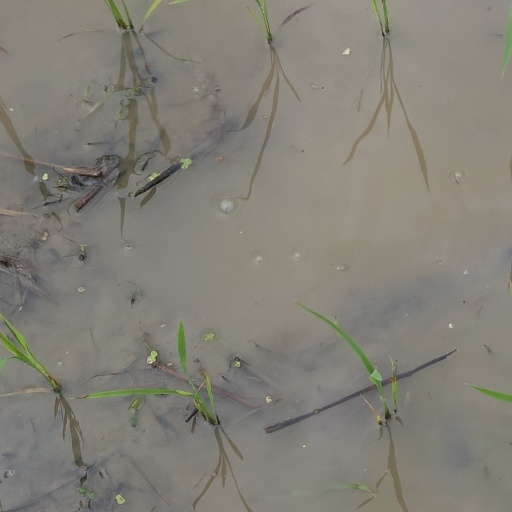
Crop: rice